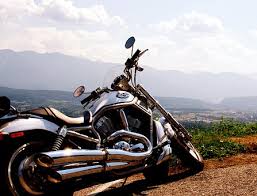
Vehicle type: Motorcycles